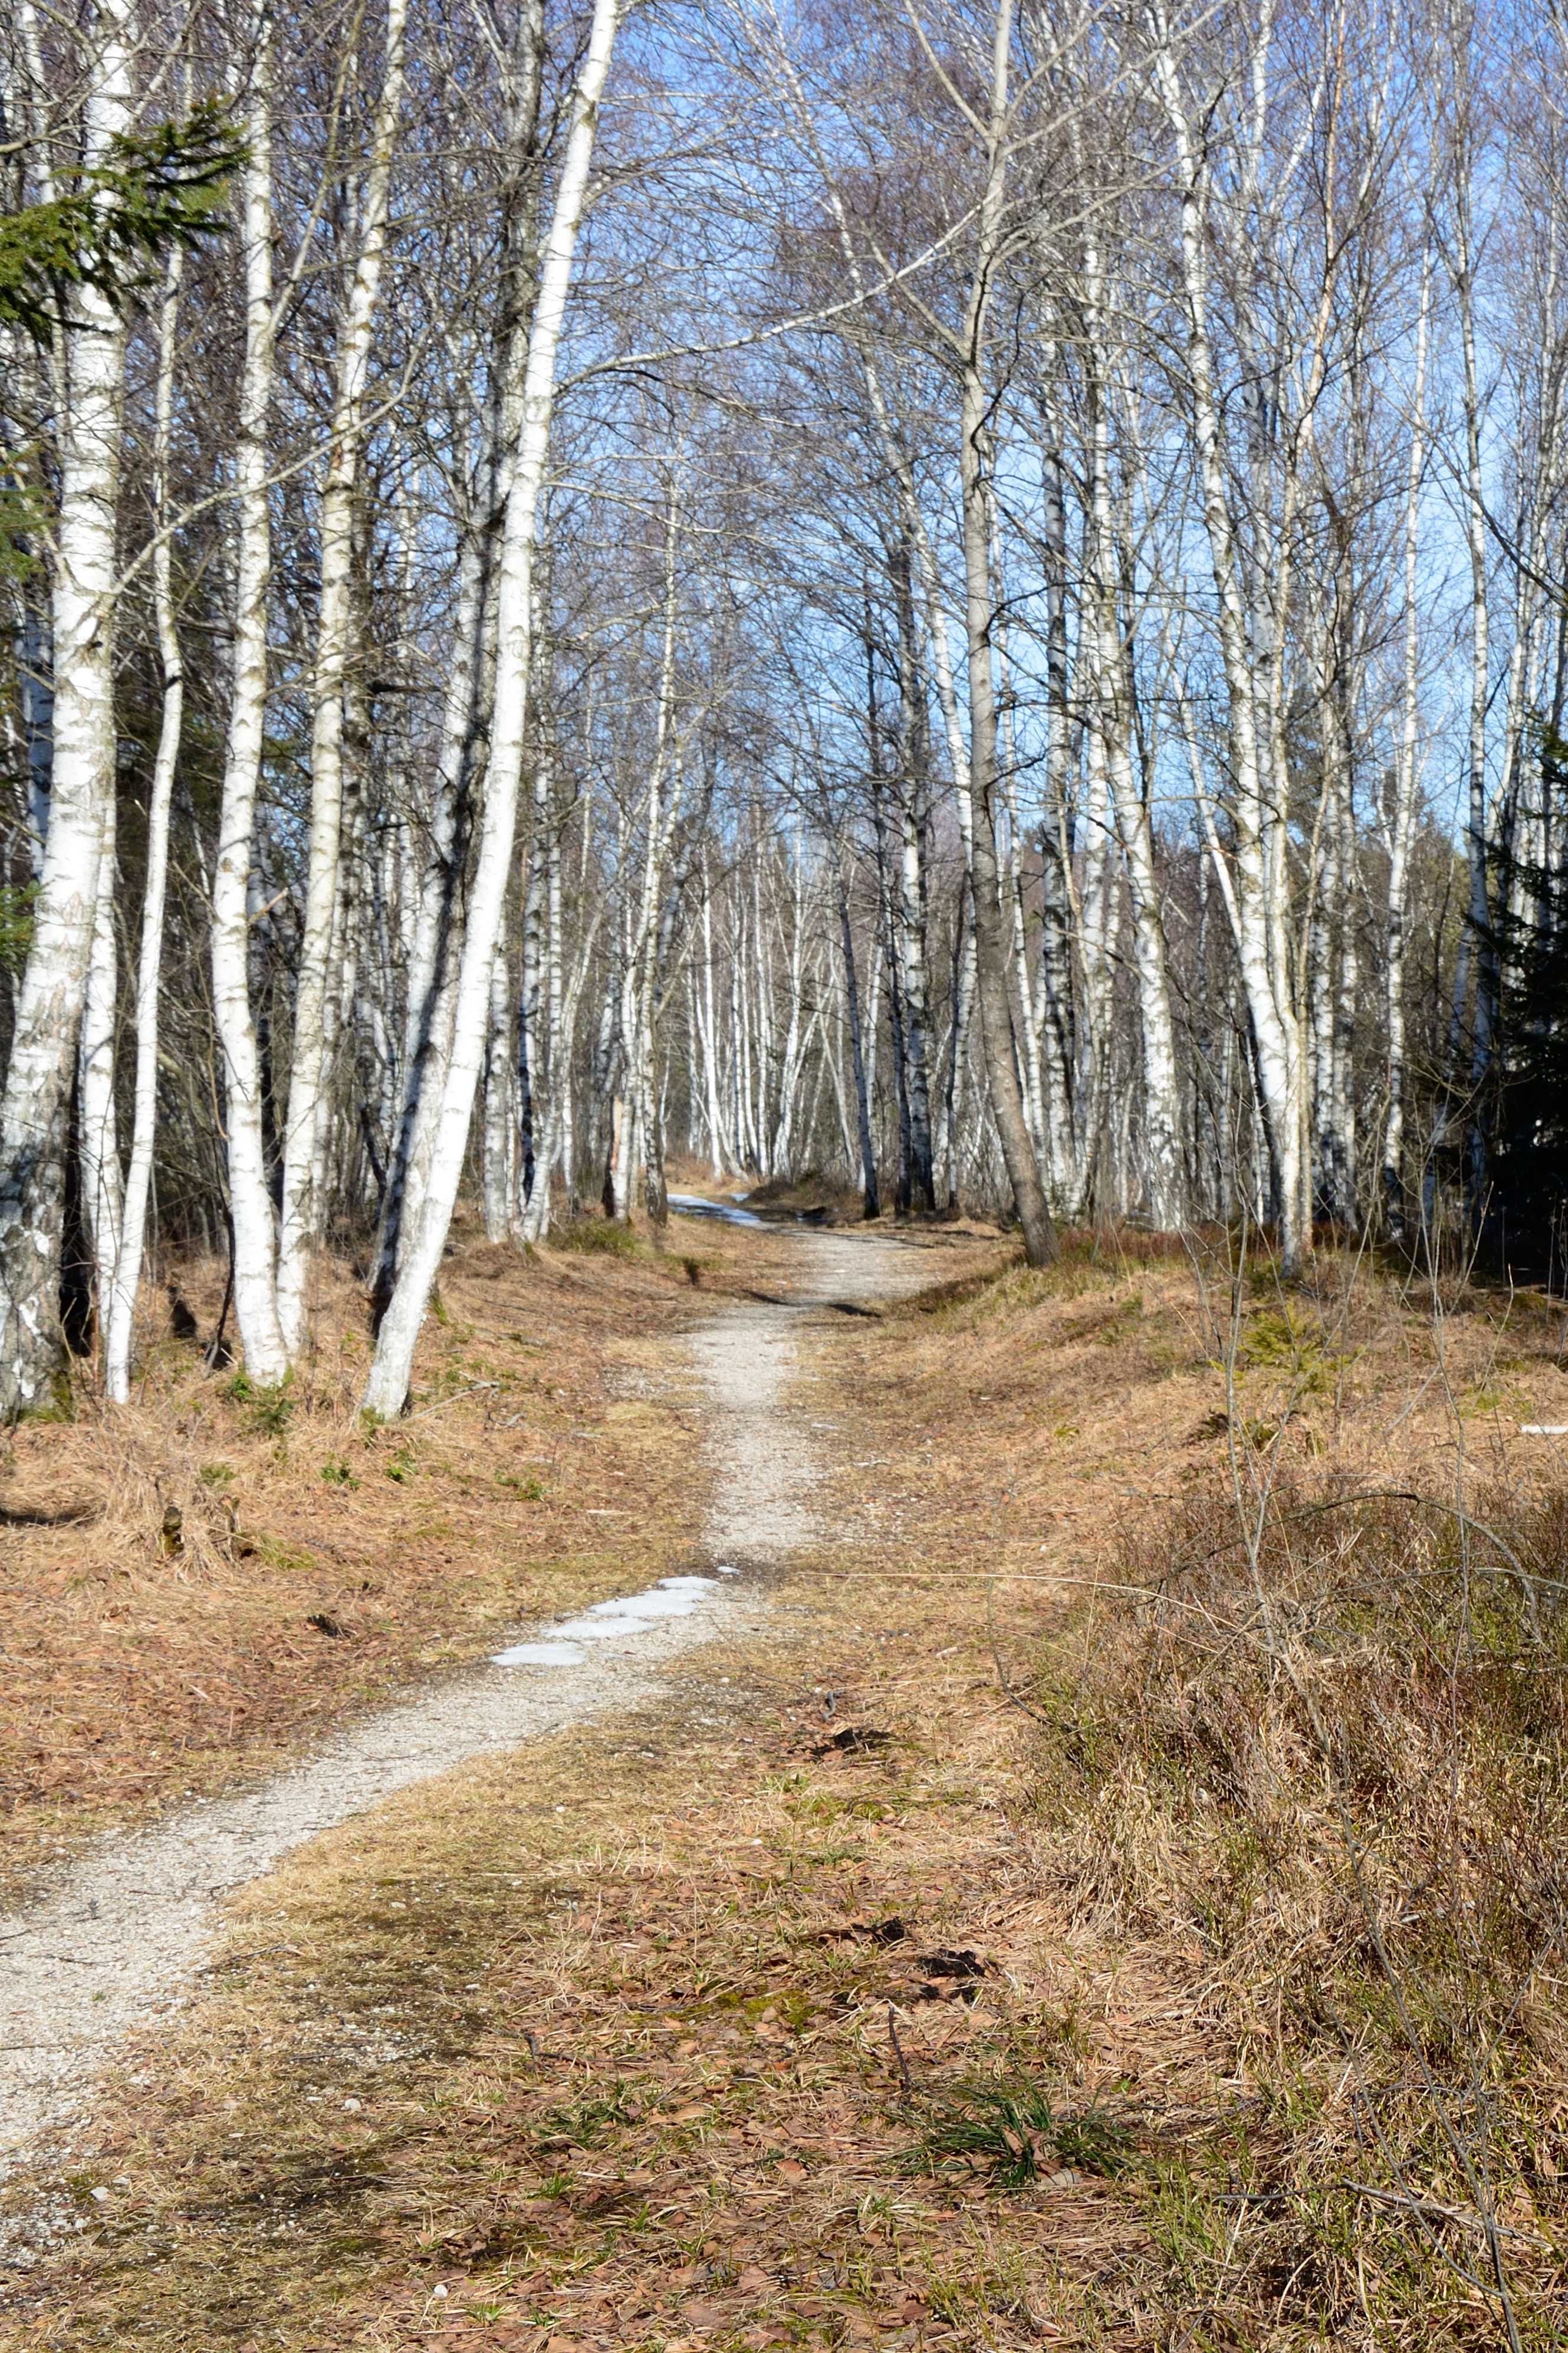
tree, nature, forest, path, wilderness, winter, plant, hiking, trail, birch, autumn, leisure, trees, promenade, woodland, habitat, away, ecosystem, recovery, forest path, migratory path, biome, natural environment, woody plant, temperate broadleaf and mixed forest, temperate coniferous forest, land plant